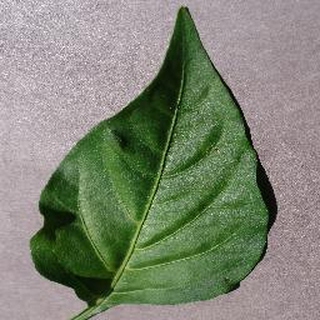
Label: healthy_bell_pepper